Hart–Montague Trail State Park

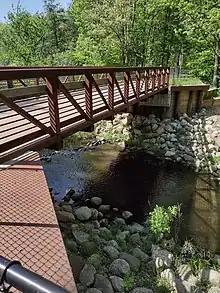
Carlton Creek Bridge North of Rothbury, Michigan

William Field Memorial Hart–Montague Trail State Park, previously and more commonly known as Hart–Montague Trail State Park, is a linear state park in Michigan that consists of a bicycle trail running from the city of Montague in Muskegon County to the city of Hart in Oceana County. The trail is very easy to ride, as it was built on former Chicago & West Michigan railroad right of way (later abandoned by the Chesapeake & Ohio Railway) with a very low grade. The trail is also very popular for snowmobiles in the winter months.